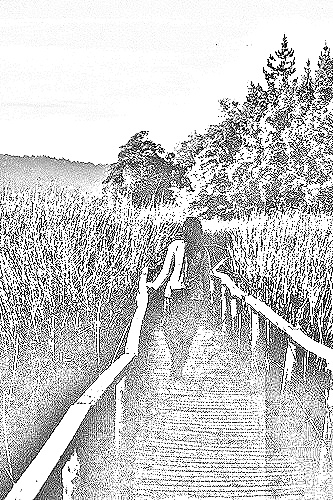
Portrait style: Sketch Portrait